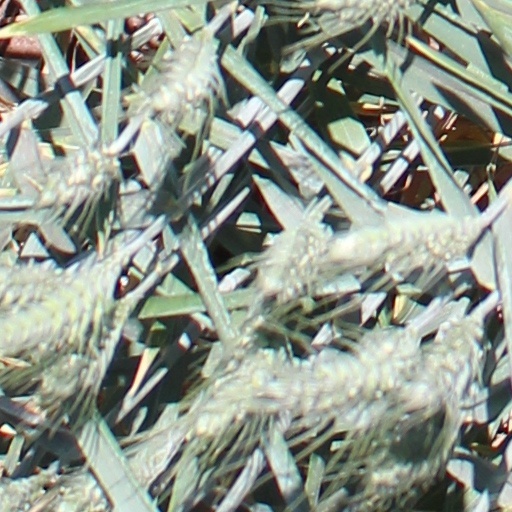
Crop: wheat